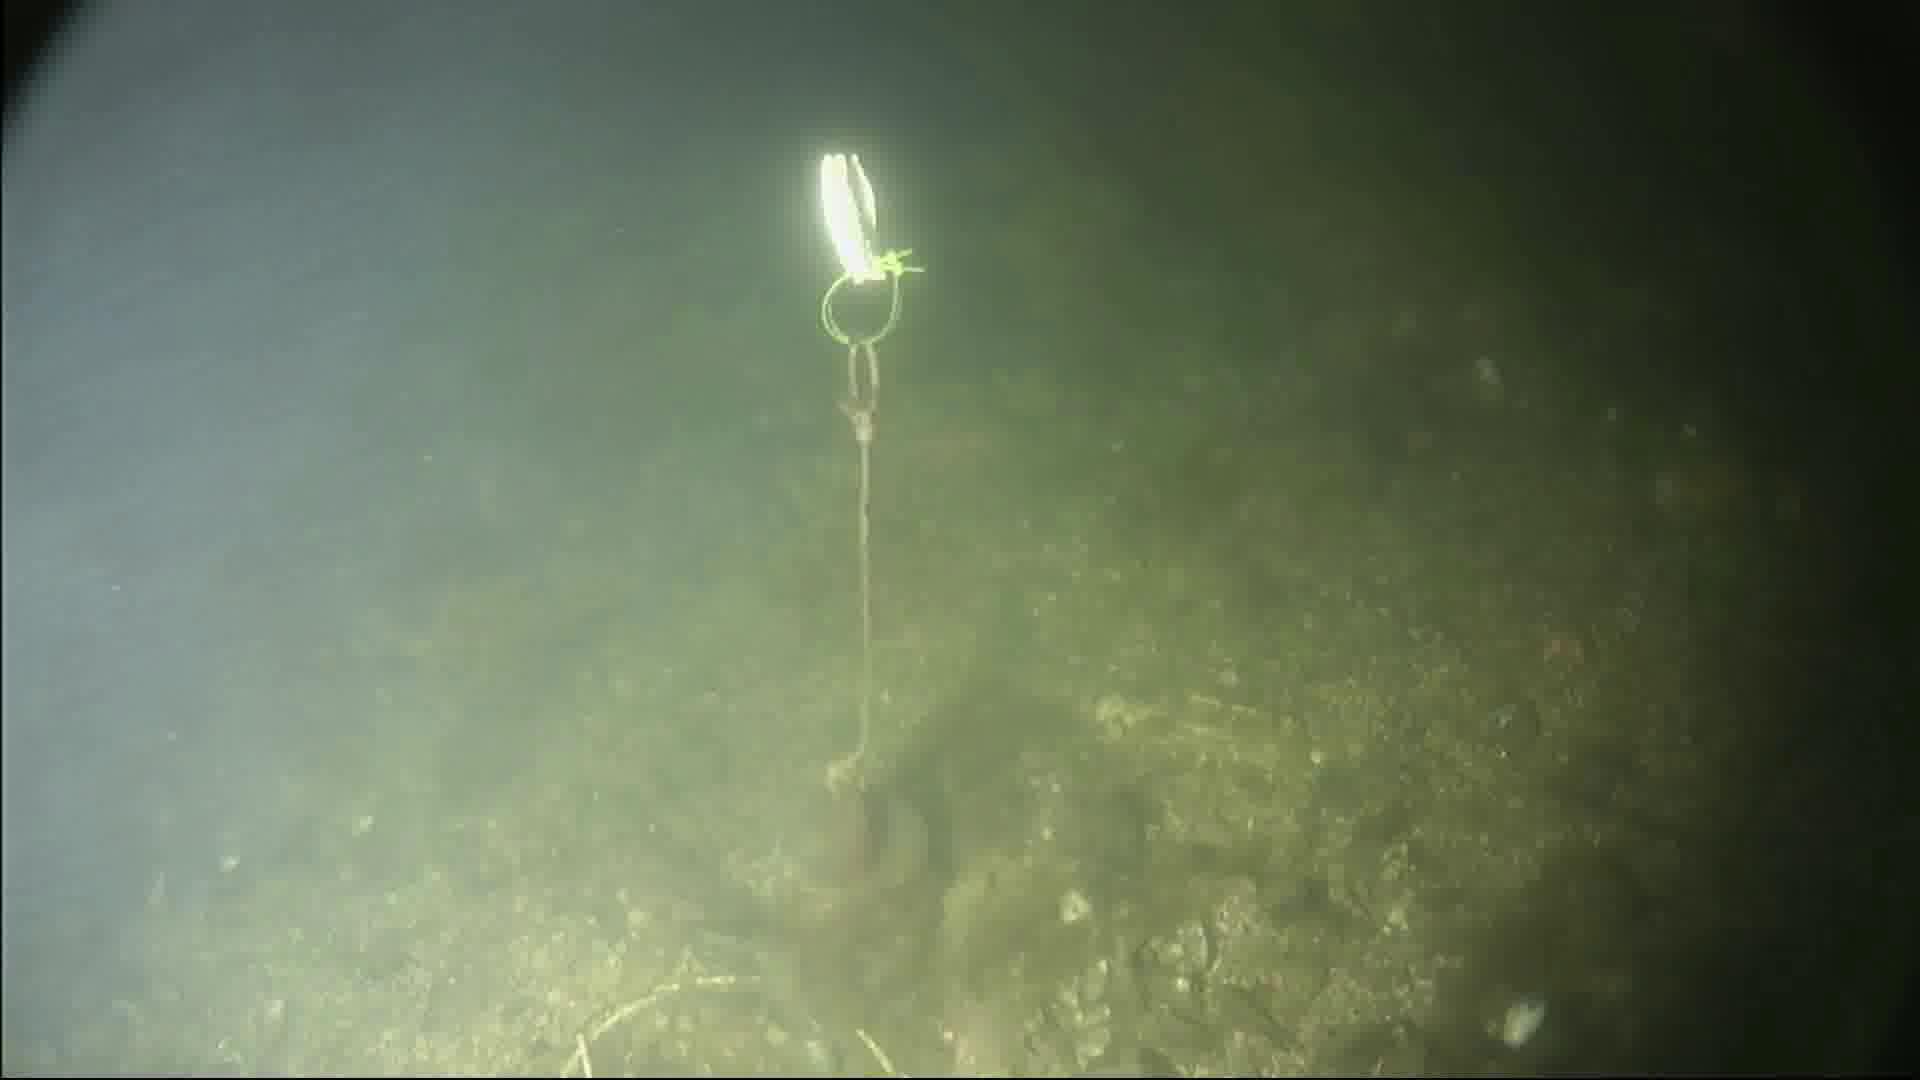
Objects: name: fish
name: crab